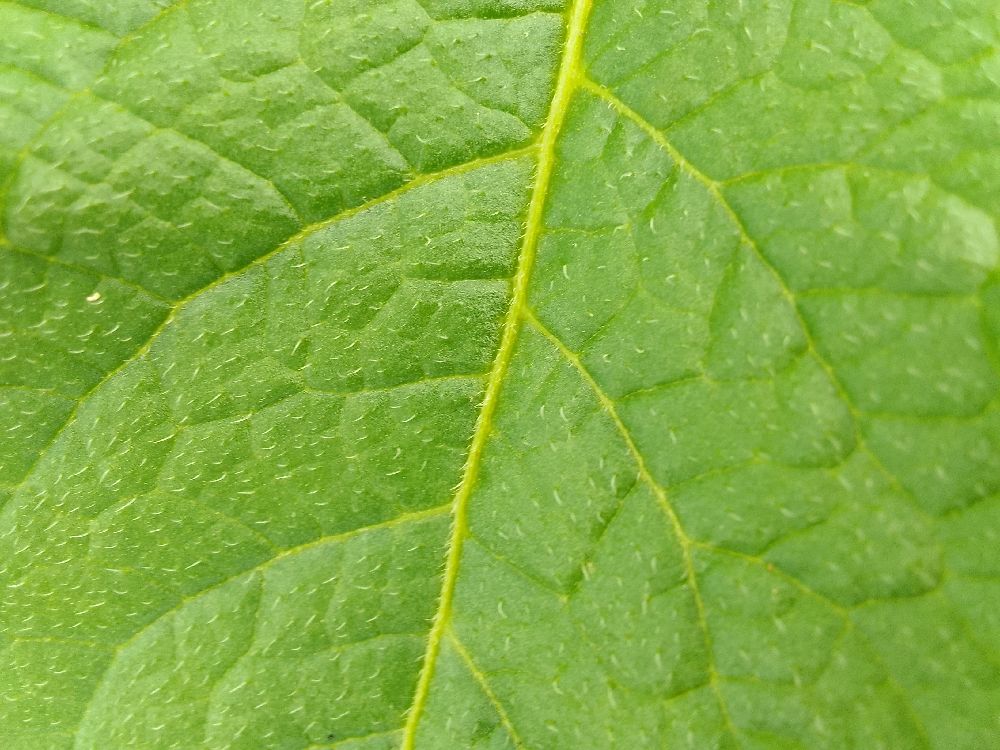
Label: Healthy